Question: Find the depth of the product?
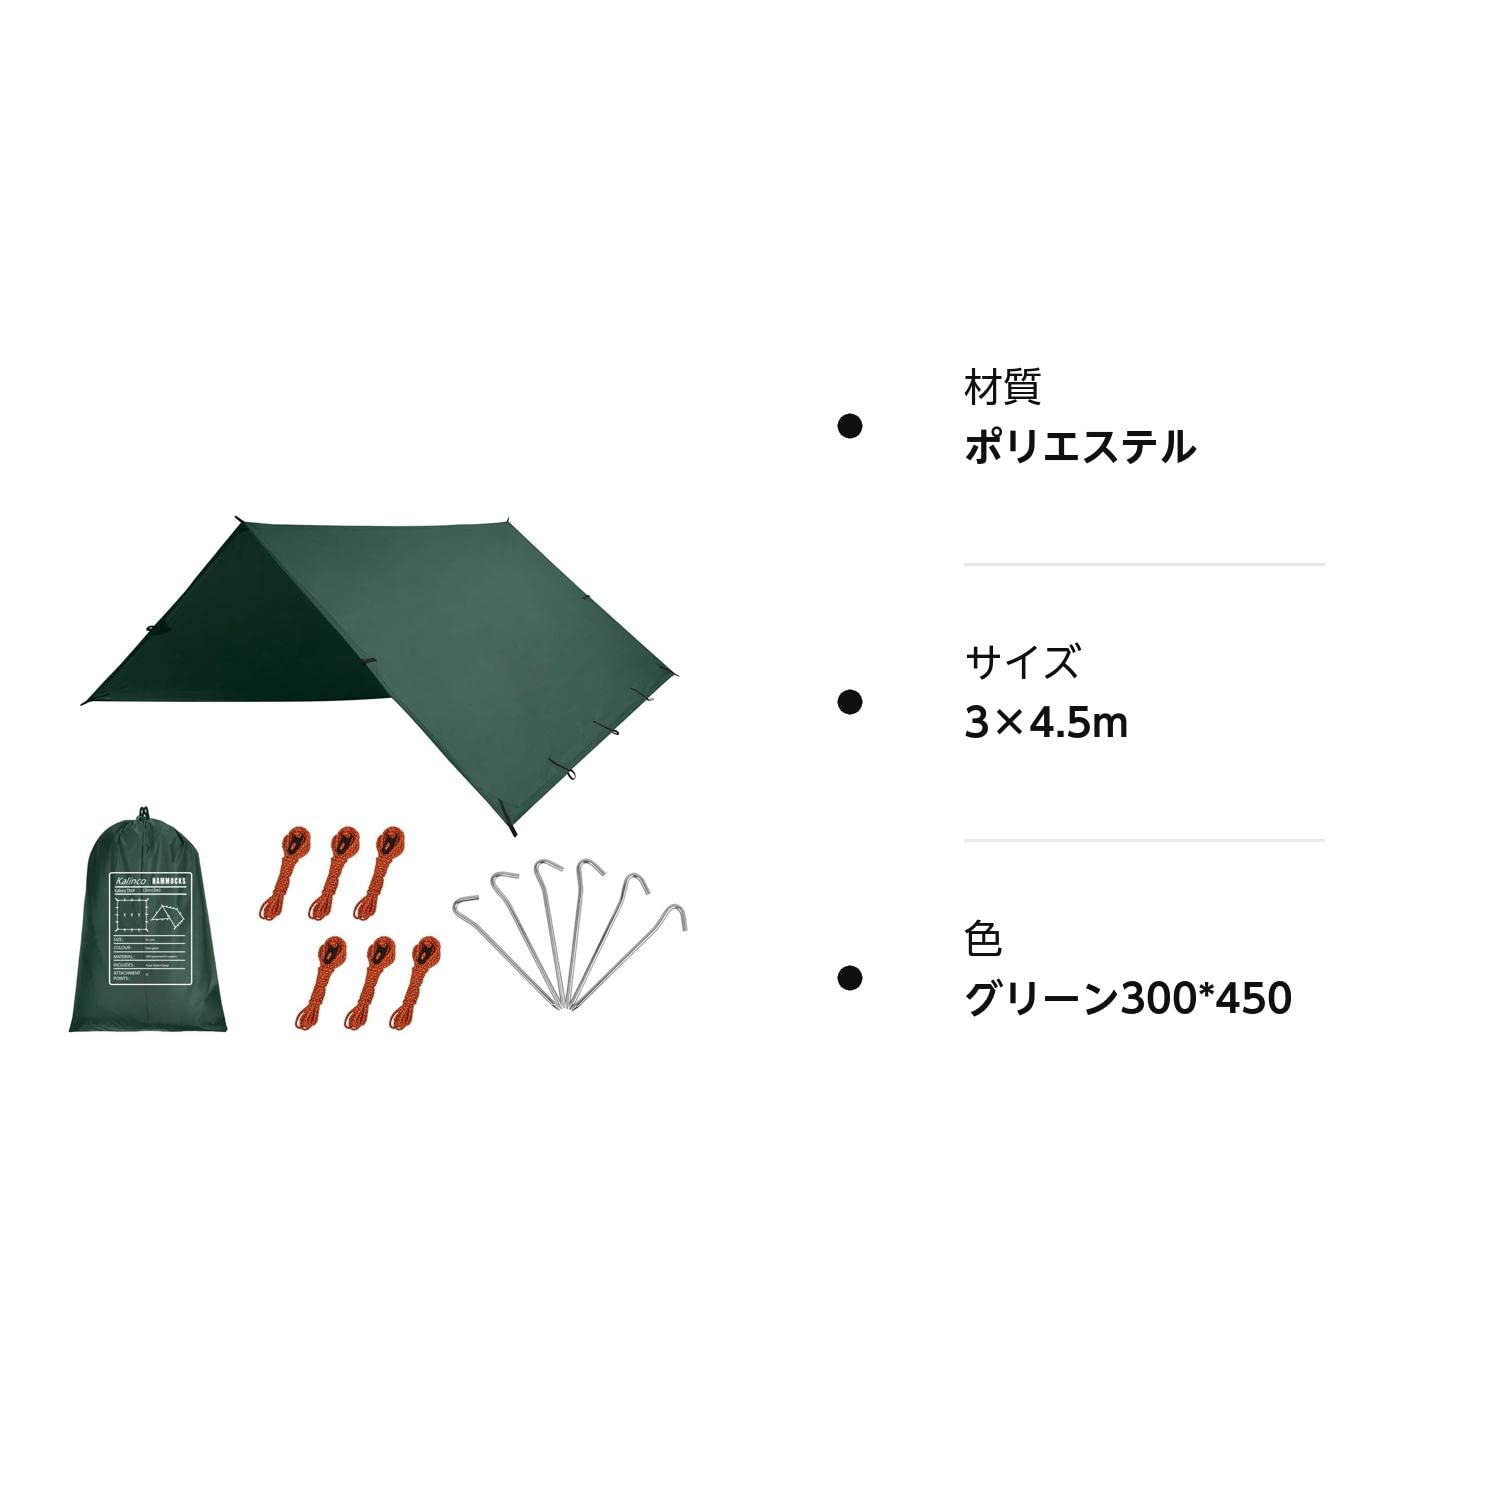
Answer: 4.5 metre